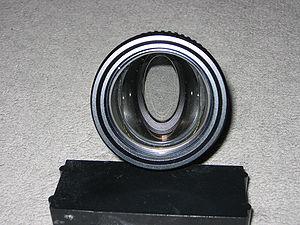
Un format large anamorphosé désigne un format de projection ou de télévision mettant en œuvre un procédé d'anamorphose. Il peut être exploité grâce à des dispositifs optiques ou numériques.
L'Hypergonar est un dispositif anamorphoseur inventé par Henri Chrétien en 1926. Le procédé a été utilisé par la 20th Century Fox en 1953 et commercialisé sous le nom CinemaScope.